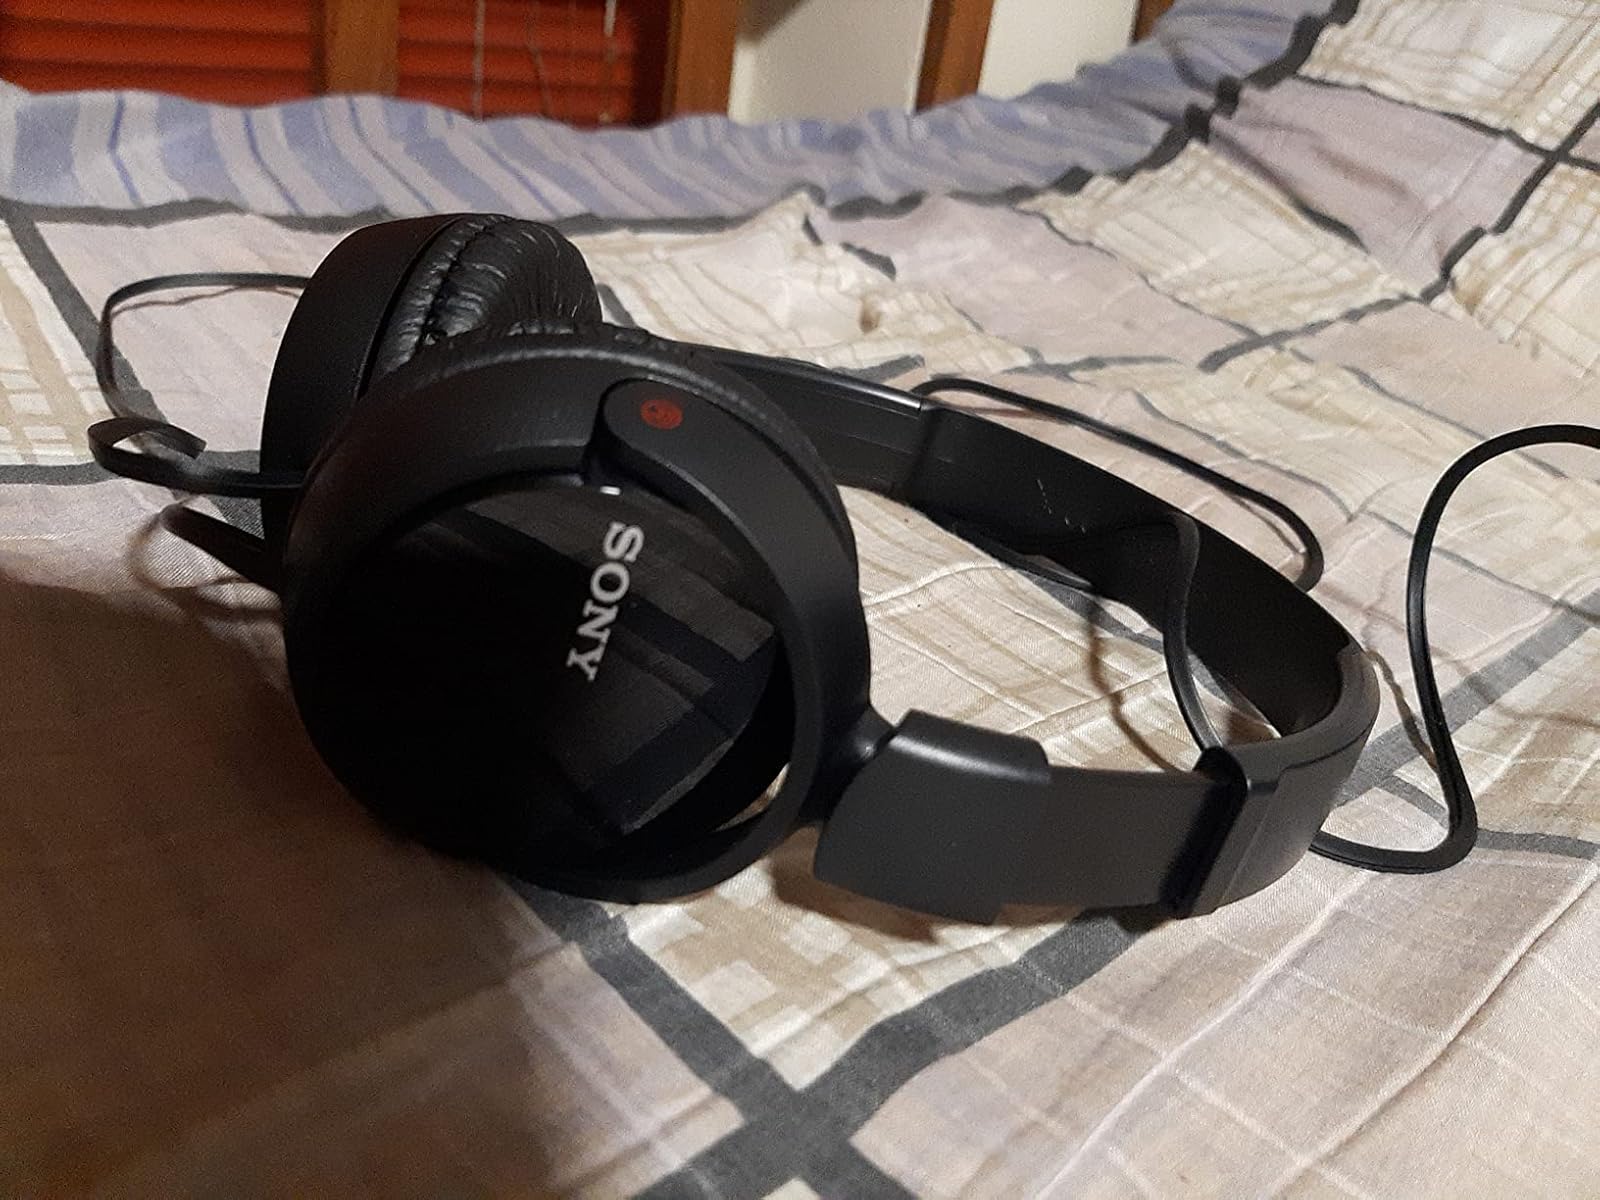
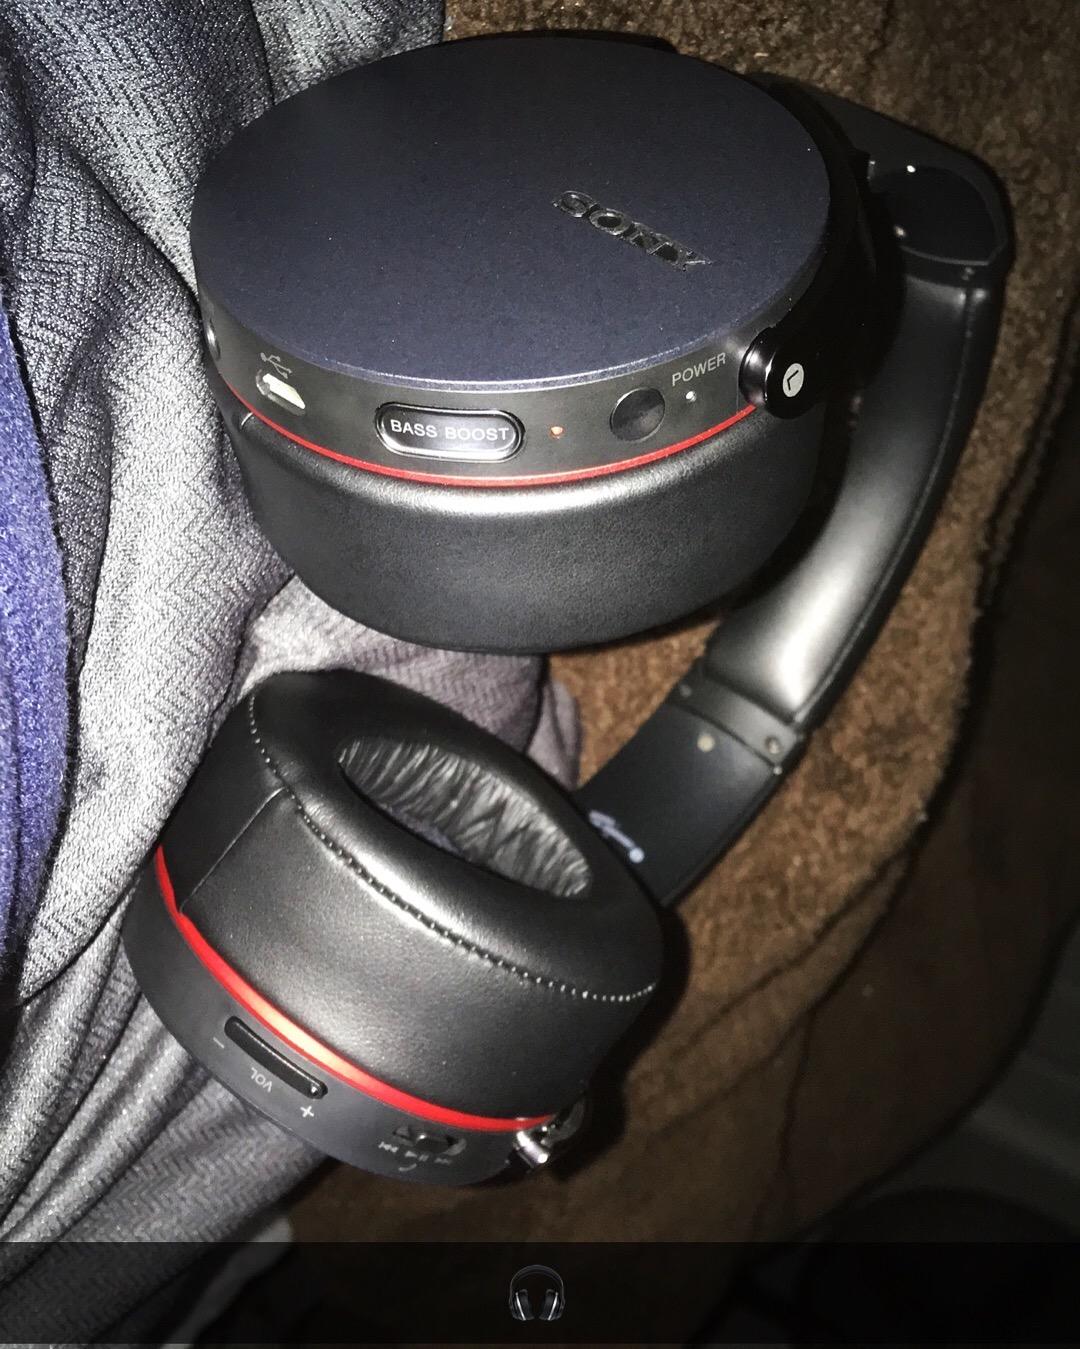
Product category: headphones
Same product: no